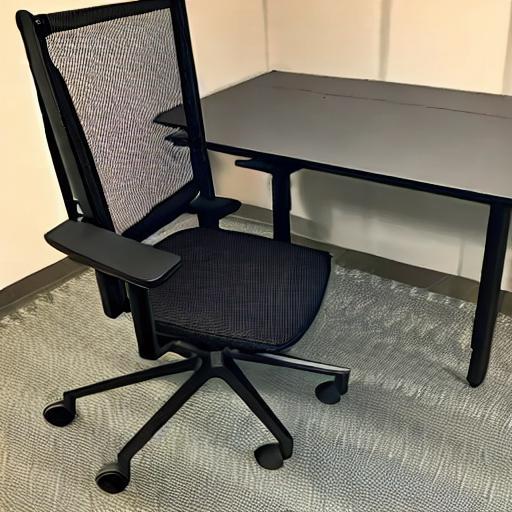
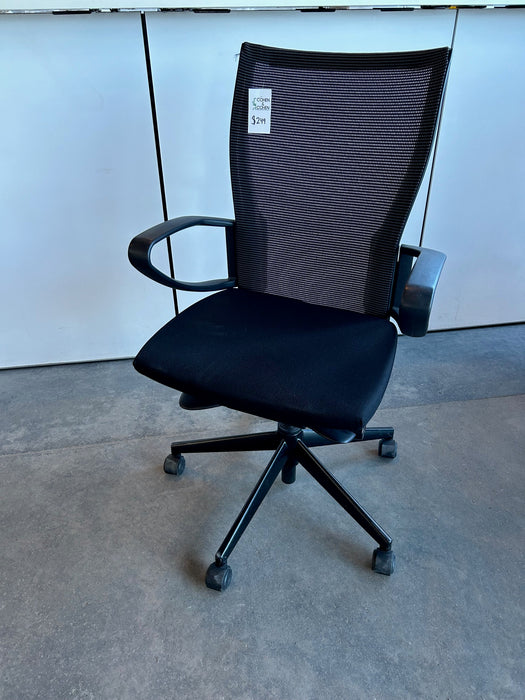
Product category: items_chair
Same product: no